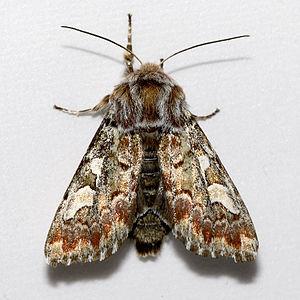
Panolis flammea, la Noctuelle du pin, est une espèce de lépidoptères nocturnes de la famille des Noctuidae présente en Europe. C'est la seule espèce du genre monotypique Panolis.